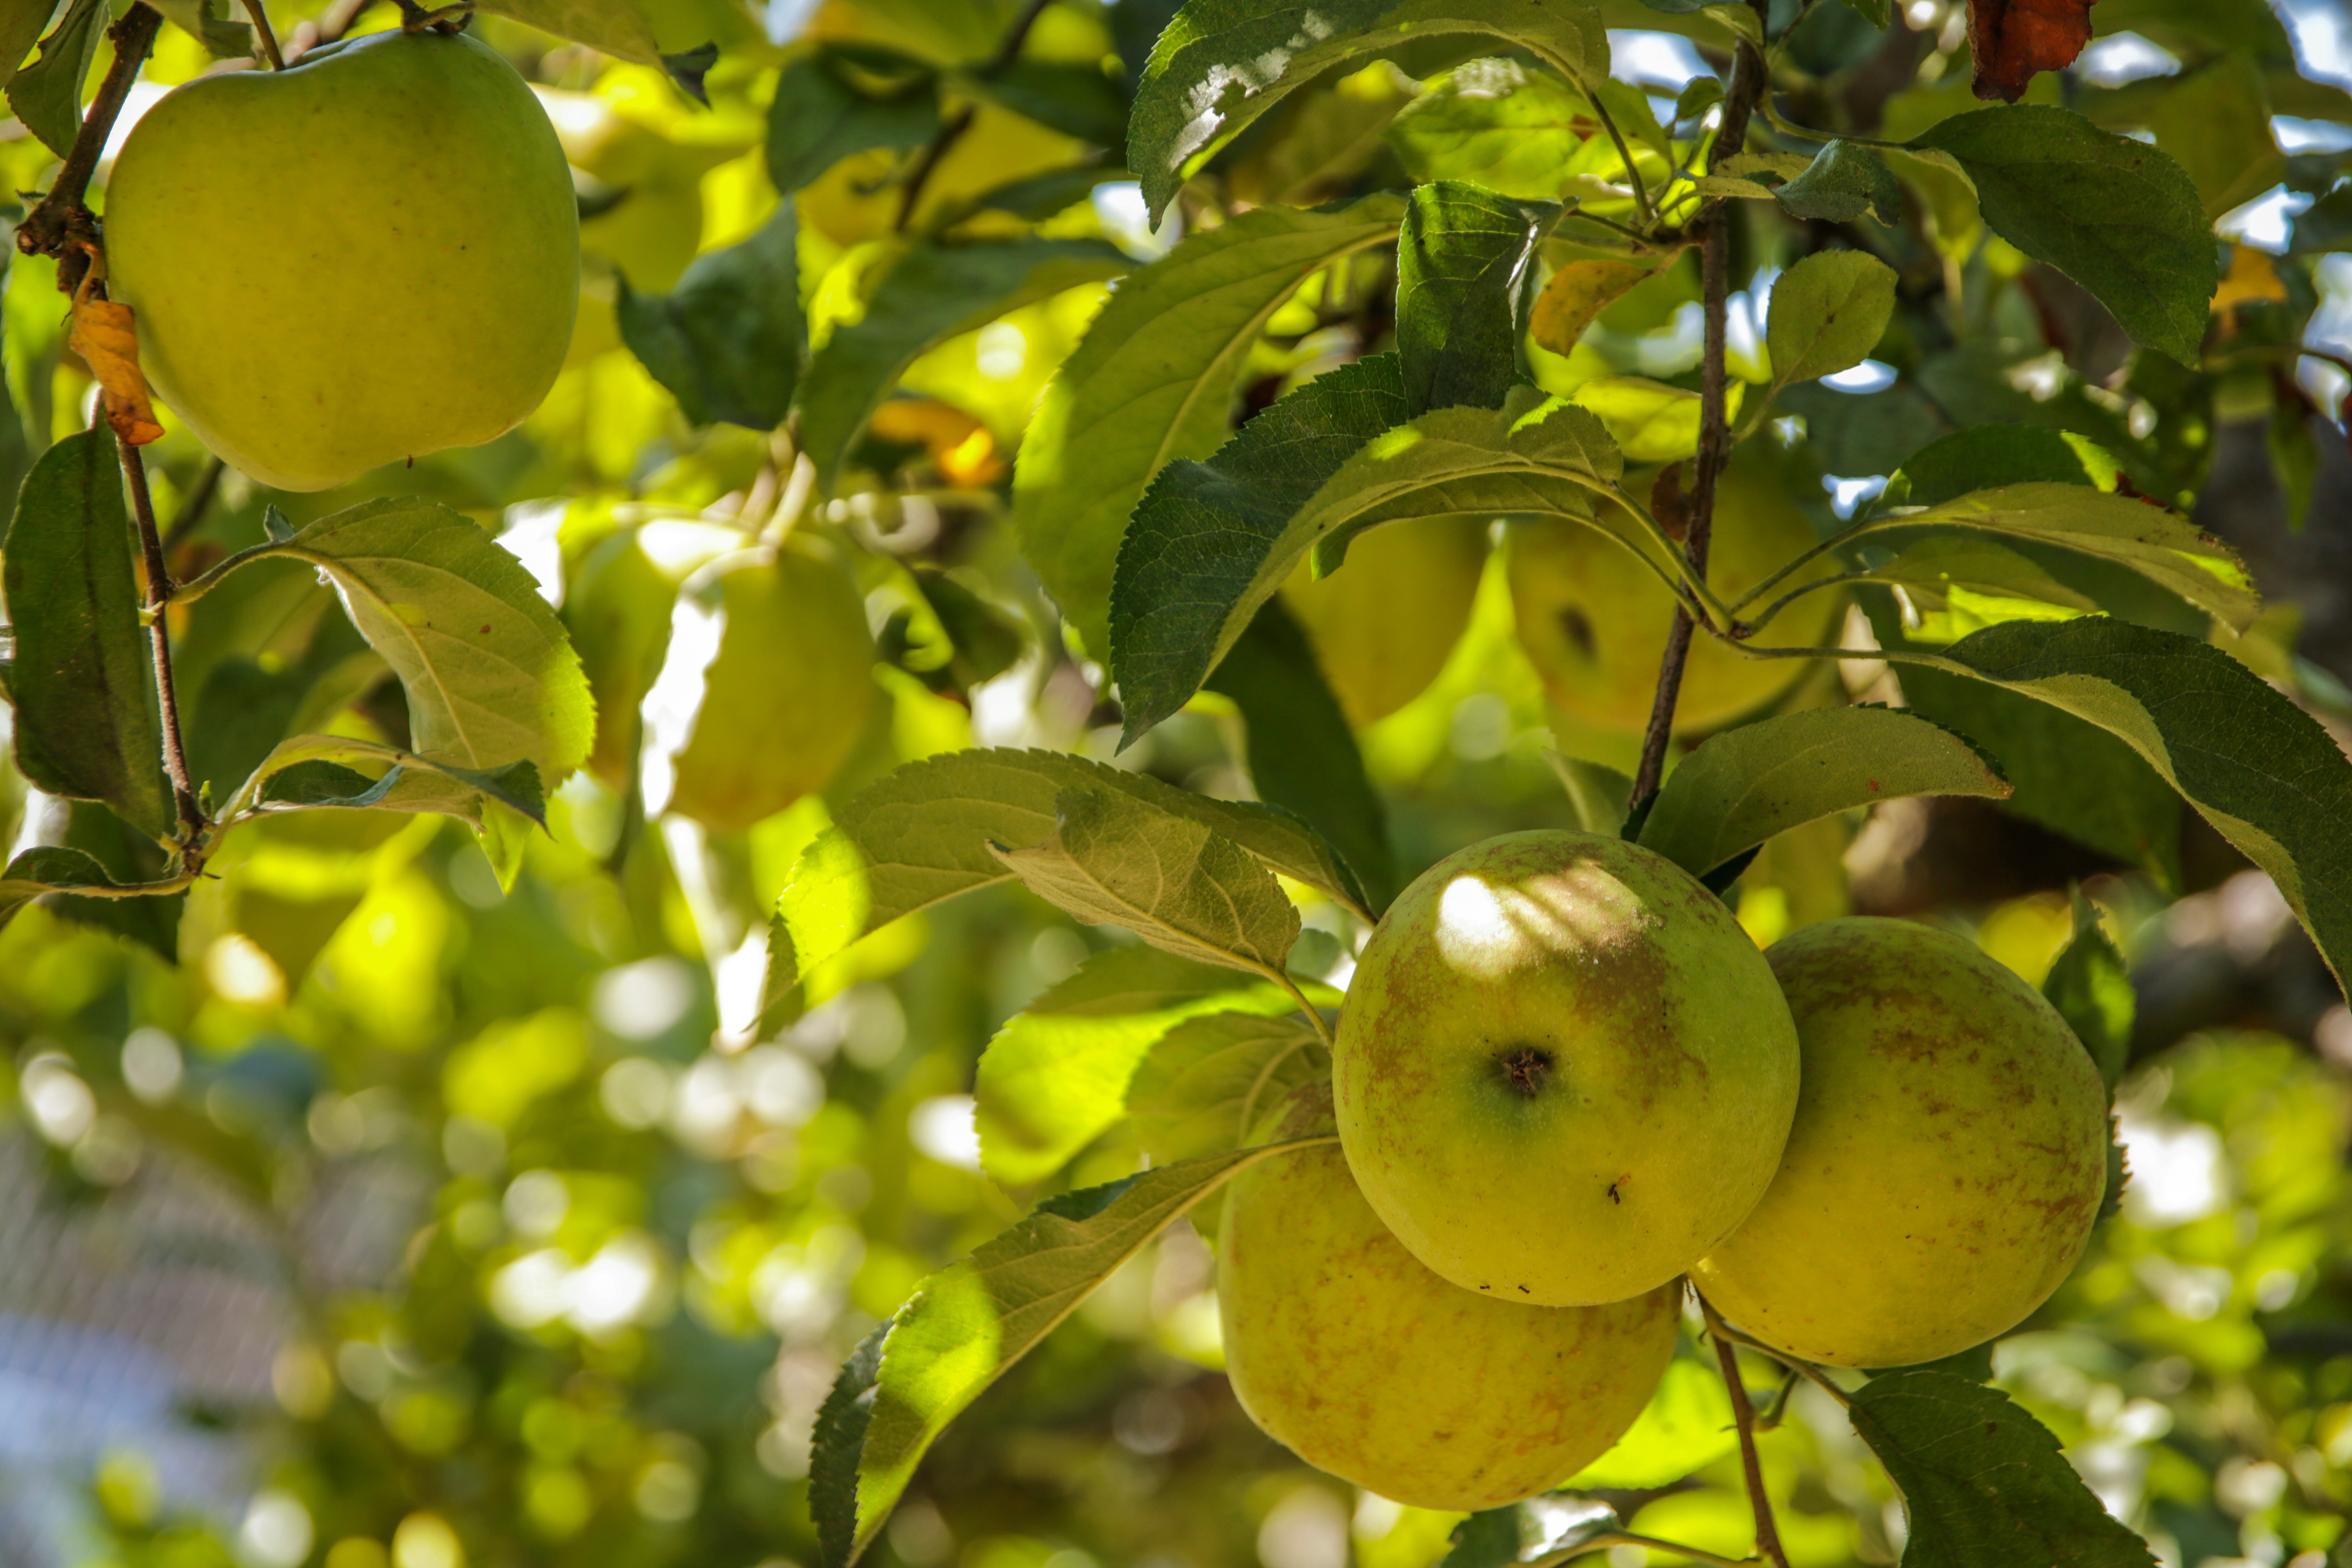
apple, tree, branch, blossom, plant, fruit, sunlight, leaf, flower, food, green, produce, evergreen, botany, yellow, flora, shrub, citrus, flowering plant, bitter orange, woody plant, land plant, yuzu